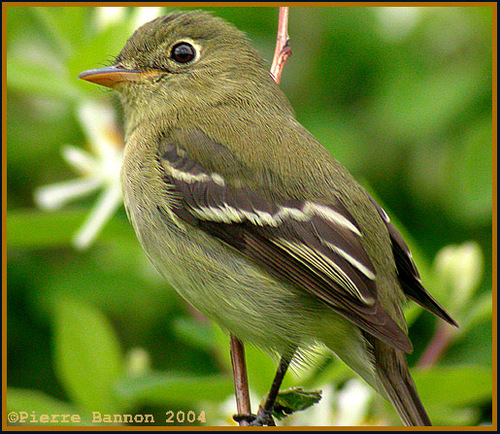
small green bird with brown feathers that have a white trimming on the ends and the tail.
the bird has a black eyering and a small bill that is brown.
this bird has a small golden bill, a white eyering, and a soft brown-green covering the rest of its body except for its wings, which are dark gray with white wingbars.
a bird with a tiny pointed bill white eyering white wingbars and coarse gray plumage.
the bird has a large brown eyering and a small yellow bill.
this bird has wings that are brown and white and has a orange bill
this bird is brown and white in color, with a orange beak.
a small green bird, with darker green primaries, and a small bill.
this small bird has large eyes and a short beak with greenish and brown tones covering the rest of its body with white wingbars.
a small bird, brown in color, with 2 white wingbars, and a small bill.
Species: Yellow Bellied Flycatcher